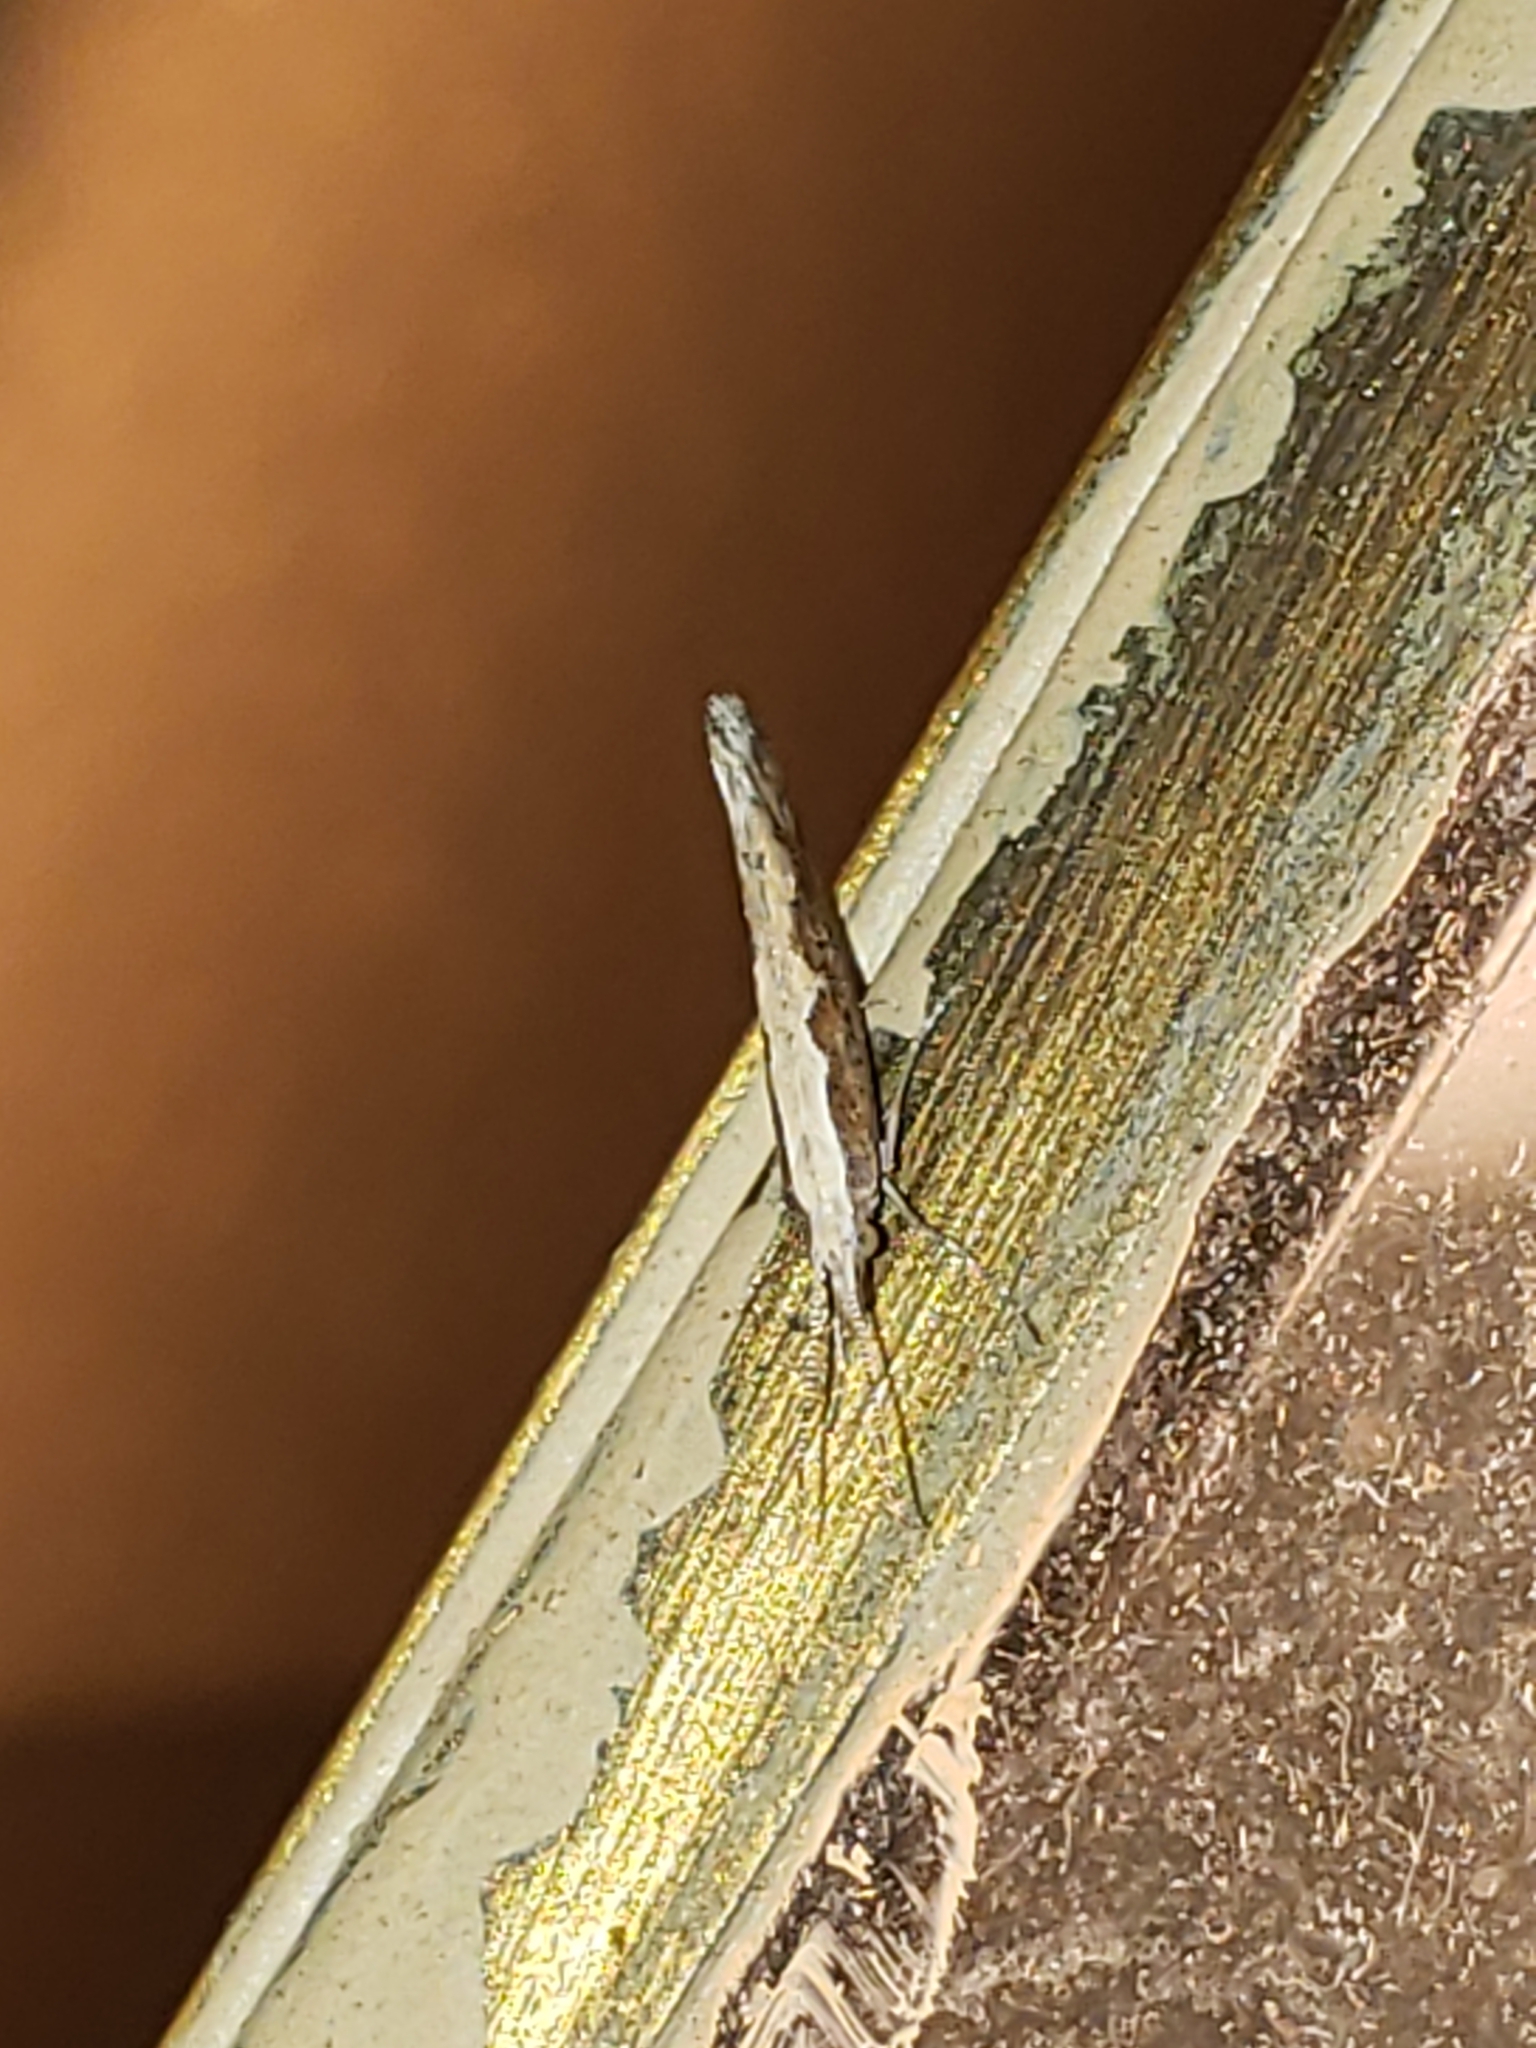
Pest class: diamondback_moth